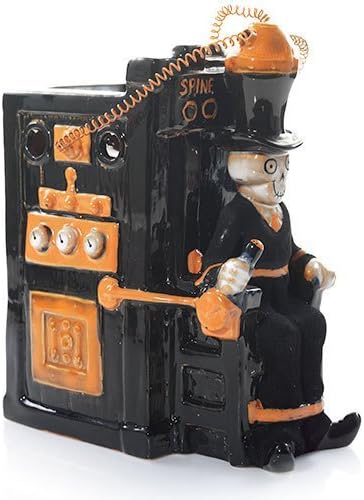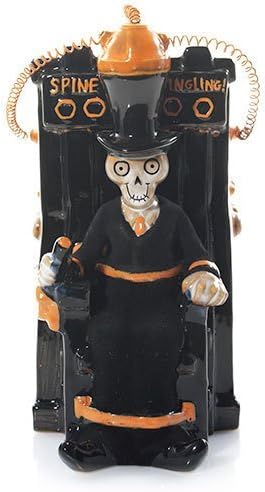
Boney Bunch Spine Tingling
Category: Amazon Home
This guy's choice of chairs is sure to send a chill up your spine. Use with an Unscented Tea Light Candle and Tarts Wax Melt to enjoy your favorite electrifying fall fragrance.
Features: This guy's choice of chairs is sure to send a chill up your spine. Use with an Unscented Tea Light Candle and Tarts Wax Melt to enjoy your favorite electrifying fall fragrance.